No Limit (1935 film)

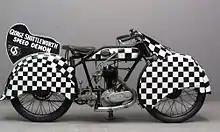
AJS H5 Shuttleworth Snap Replica

Real motorcycle manufacturers are not referenced in the film, and instead contemporary motorcycles were customised and given fictitious names - being primarily the Rainbow Motorcycle Company and the Sprocket Motorcycle Company.